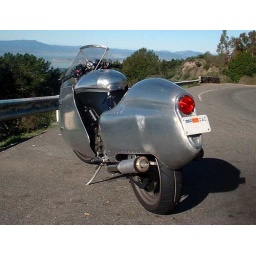
A very rare Greyhound model manufactured by the Spagthorpe motorcycle company spotted in the hills of Berkeley, California.